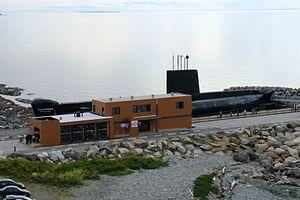
Sous-marin Onondaga et bâtiment d'accueil agrandi en 2010
Le projet Onondaga est un projet du Site historique maritime de la Pointe-au-Père, un musée situé à Rimouski au Québec, pour convertir en navire musée le NCSM Onondaga, un sous-marin de la Marine royale canadienne désarmé en juin 2000. Lancé par le Musée canadien de la guerre d'Ottawa en 2000, le projet de conversion de l’Onondaga est abandonné par ce musée en 2002 par manque de financement. Le SHMP, qui s'intéresse à un projet de sous-marin musée depuis 2000, réalise une étude de faisabilité en 2003 démontrant le potentiel de rentabilité du projet et fait l'acquisition de l’Onondaga en 2005.
Le Site historique maritime de la Pointe-au-Père, anciennement connu sous le nom de Musée de la mer, est un complexe muséal situé à Rimouski dans la région du Bas-Saint-Laurent au Québec. Le musée a pris officiellement le nom de « Site historique maritime de la Pointe-au-Père » en 2007, car cette nouvelle appellation correspond mieux à sa réalité ainsi qu'à la personnalité du site de Pointe-au-Père, riche d'un passé maritime de 200 ans. Il est situé sur une pointe avancée dans le fleuve Saint-Laurent, la pointe au Père, où se trouvait jadis la station des pilotes du Saint-Laurent, et où se trouvent actuellement le quai et le phare de l'ancienne municipalité de Pointe-au-Père. Cette situation géographique est avantageuse pour le musée, car les visiteurs se retrouvent à proximité de la mer, dans un lieu baigné d'une forte ambiance maritime.
La Classe Oberon est une classe de vingt-sept sous-marins à propulsion conventionnelle de conception britannique construits dans les années 1960 et 1970. Il s'agit de sous-marins du même type que ceux construits à la fin de la Seconde Guerre mondiale, les sous-marins de la classe Porpoise, qui ont été modernisés par l'ajout de certaines caractéristiques inspirées des U-Boats allemands.